Gabii

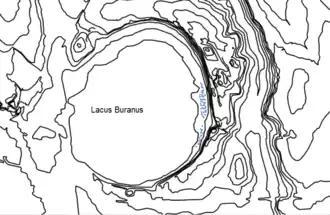

Definitive settlement at Gabii is believed to have begun with Latial IIA (900-830 BC) when the cemeteries of Castiglione, some 60 tombs of only IIA, and Osteria del'Osa, over 600 tombs primarily of II and III (900-630 BC), and some of IV (730-580 BC), began. Both of these necropoli are dated entirely before the foundation of Rome and well before the classical city of Gabii. The location of the settlements producing these cemeteries was an issue of some mystery until aerial reconnaissance revealed a string of six "Iron Age hamlets" on the isthmus and more along the ridge to the east. Latial IIA is regarded as pre-urban and IIB as proto-urban; that is, at some time during 830-730 BC the settlements acquired a common geopolitical identity. By the end of IV (580 BC) the name Gabii must have been in place as the name of the city, as by then the history was well into the events of its legends.